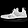
Label: Sneaker